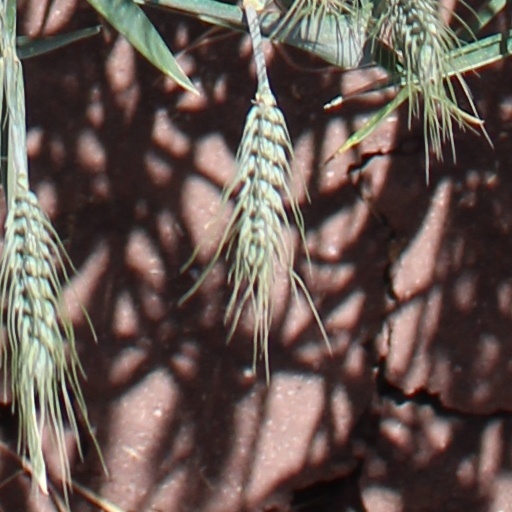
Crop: wheat